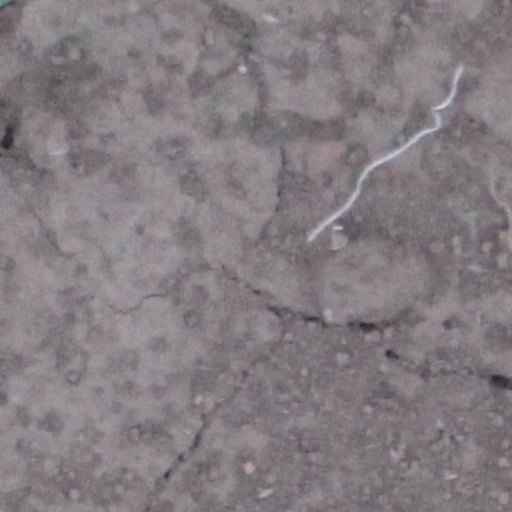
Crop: wheat